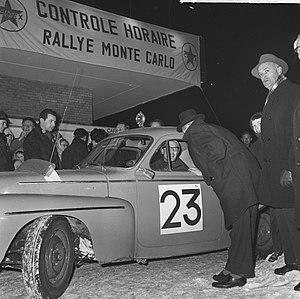
Les Volvo PV 444 et la PV 544 sont des automobiles construites par la firme Volvo.